Jason Baker

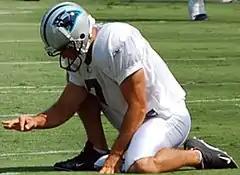
Baker with the Carolina Panthers in 2008

Jason Michael Baker (born May 17, 1978) is an American former professional football player who was a punter in the National Football League (NFL). He was signed by the San Francisco 49ers as an undrafted free agent in 2001. He played college football for the Iowa Hawkeyes. He has also played for the Philadelphia Eagles, Kansas City Chiefs, Indianapolis Colts, Denver Broncos, and Carolina Panthers.